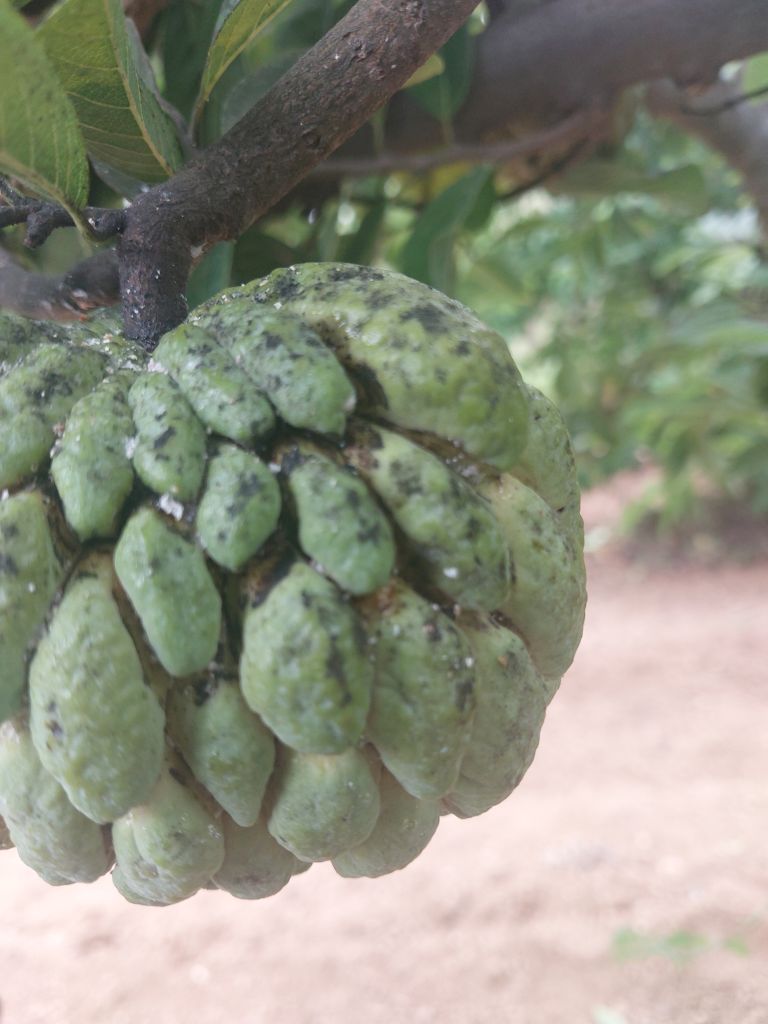
Disease label: Leaf spot on fruit